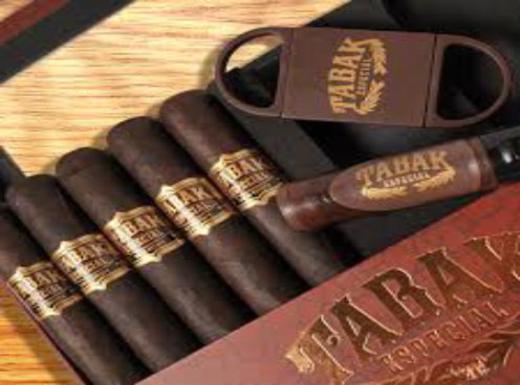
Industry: Necessities